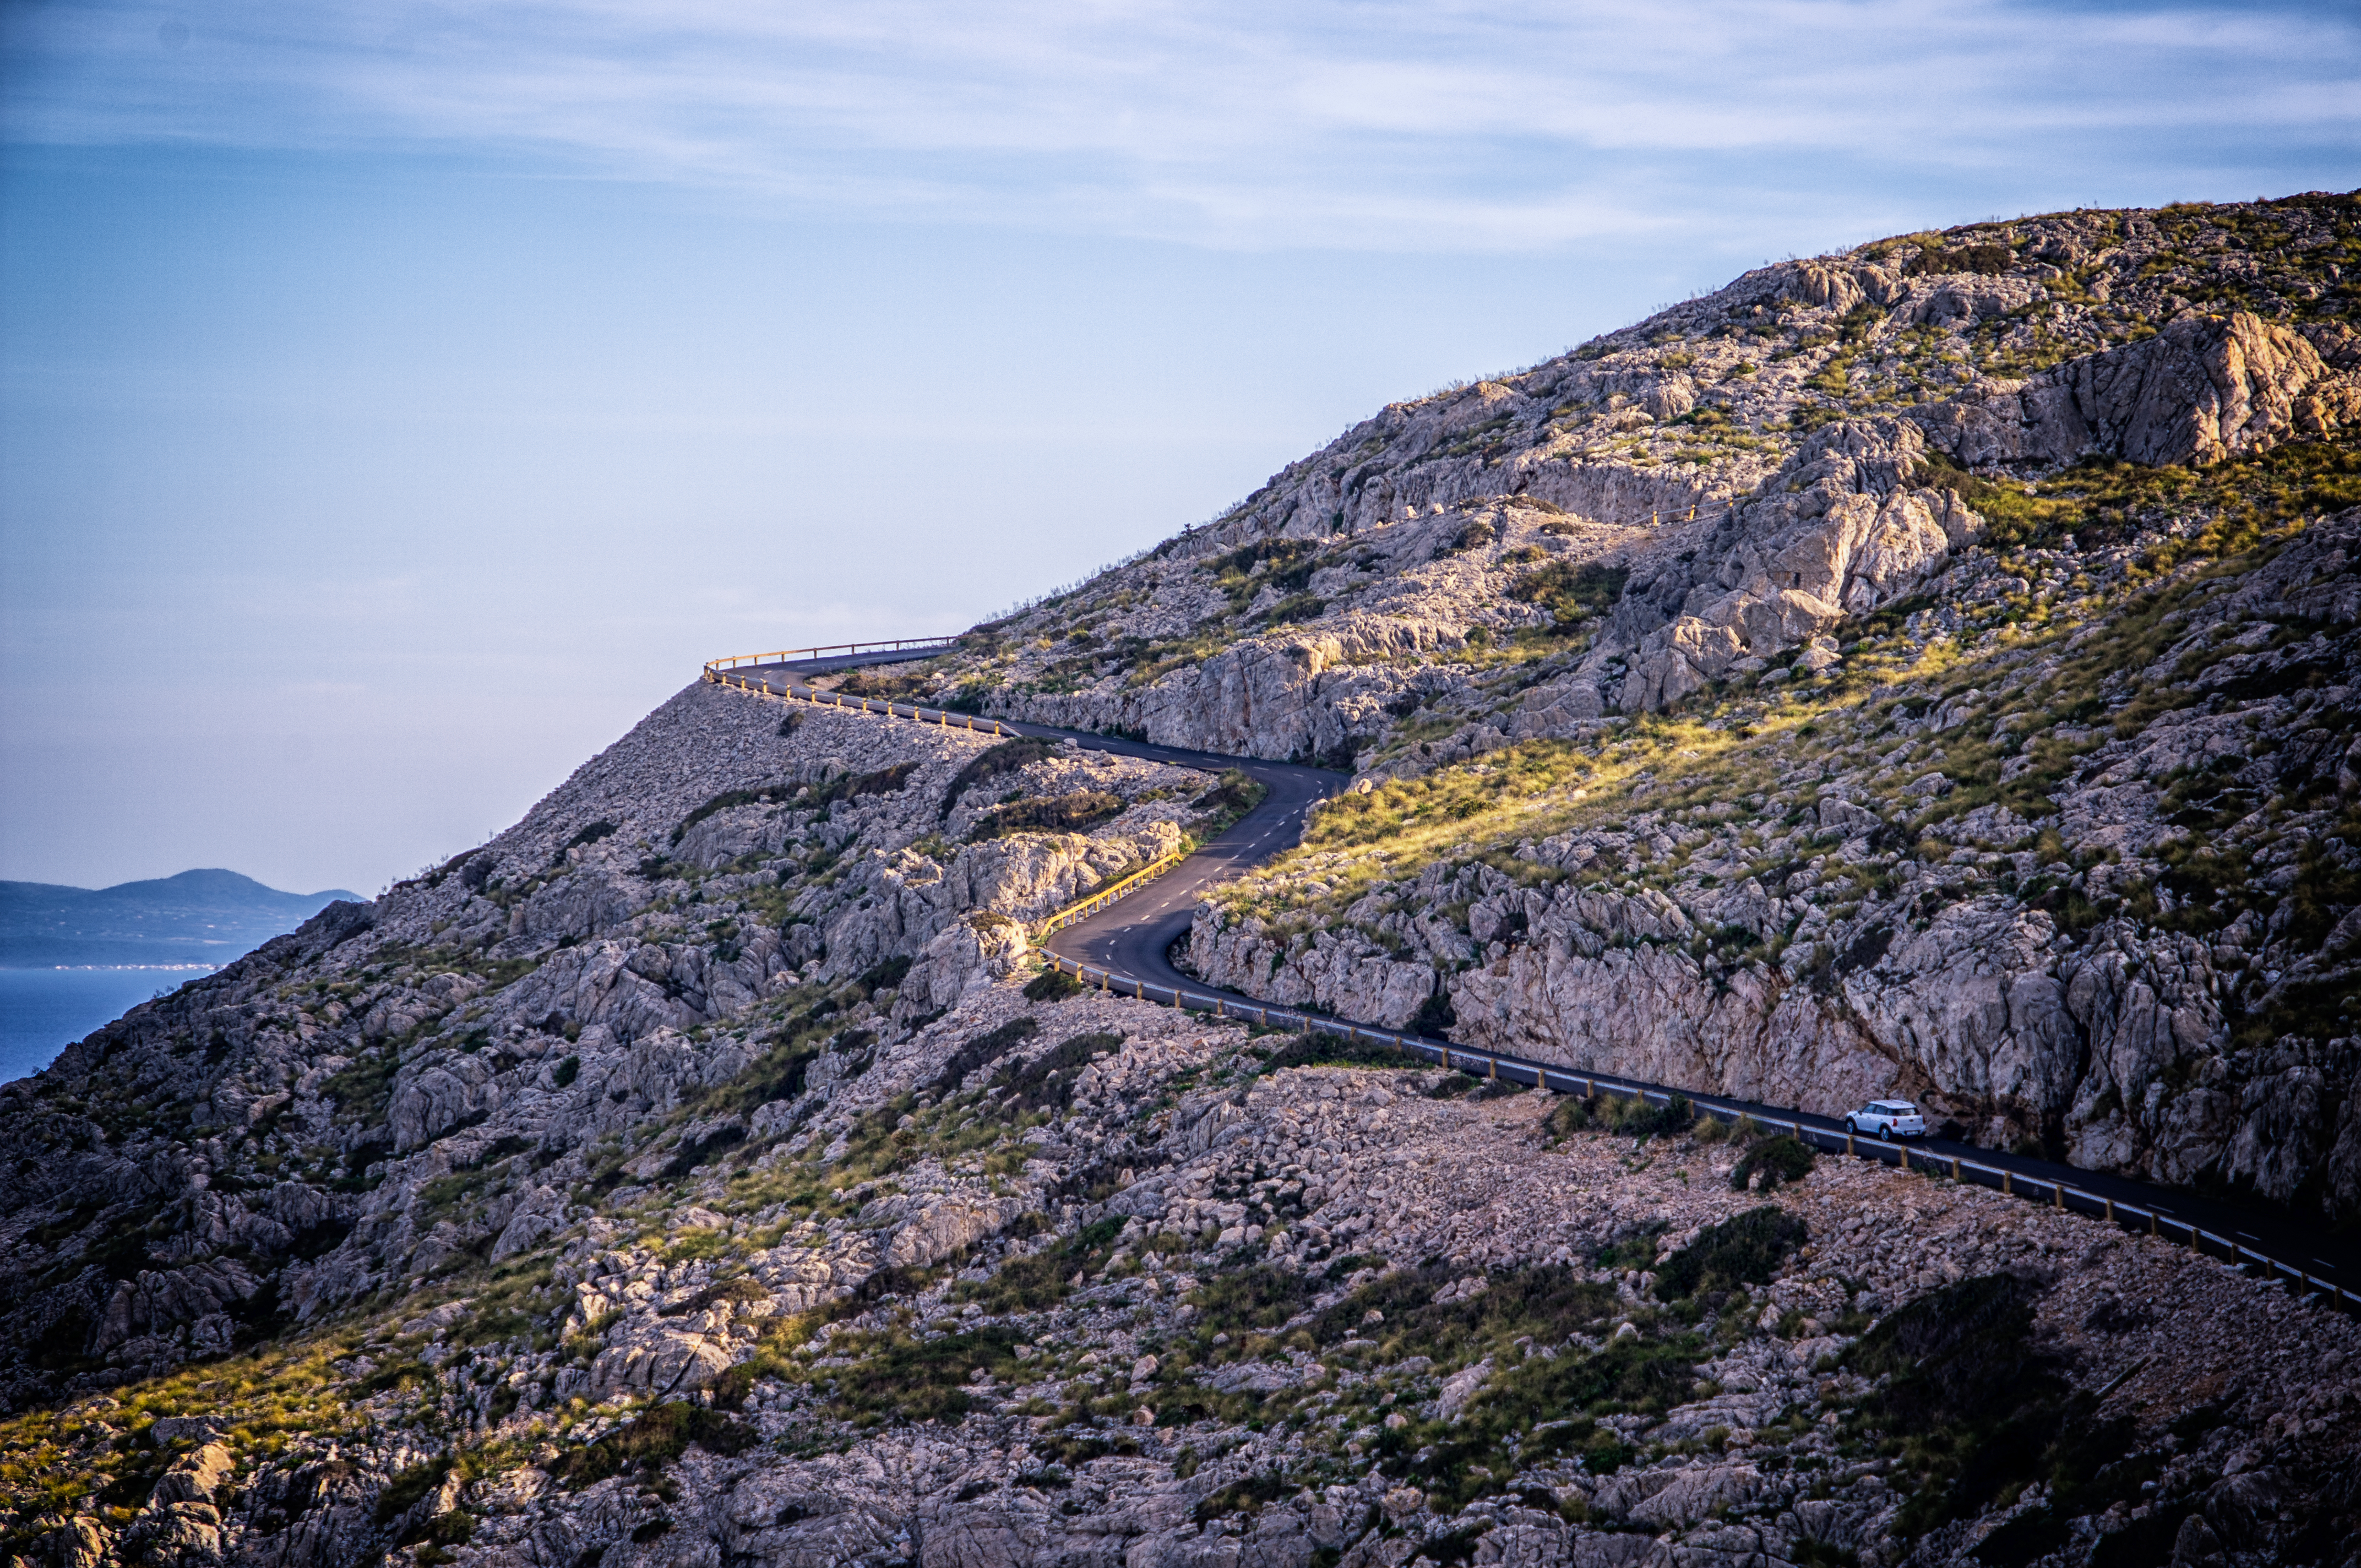
landscape, sea, coast, nature, rock, wilderness, walking, mountain, cloud, hill, lake, valley, mountain range, cliff, highland, terrain, ridge, summit, geology, plateau, fell, loch, landform, aerial photography, mountain pass, geographical feature, mountainous landforms